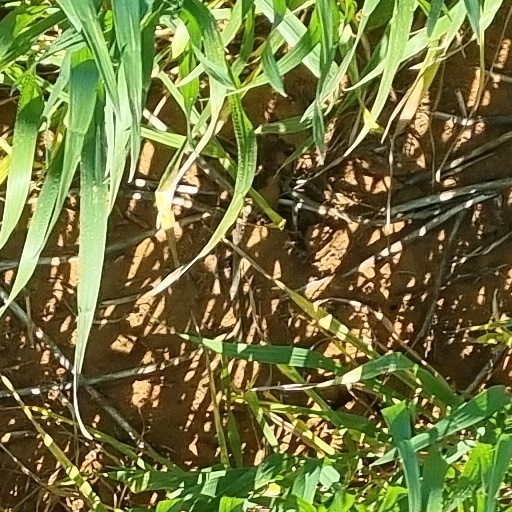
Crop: wheat